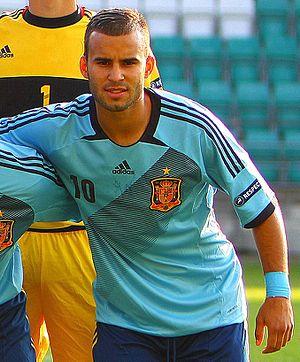
Jesé Rodríguez avec l'équipe d'Espagne de football des moins de 19 ans en 2012.